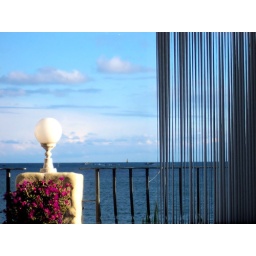
Back Yard/Garden of a house overlooking Havre De Pas beach in Jersey